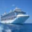
Label: ship